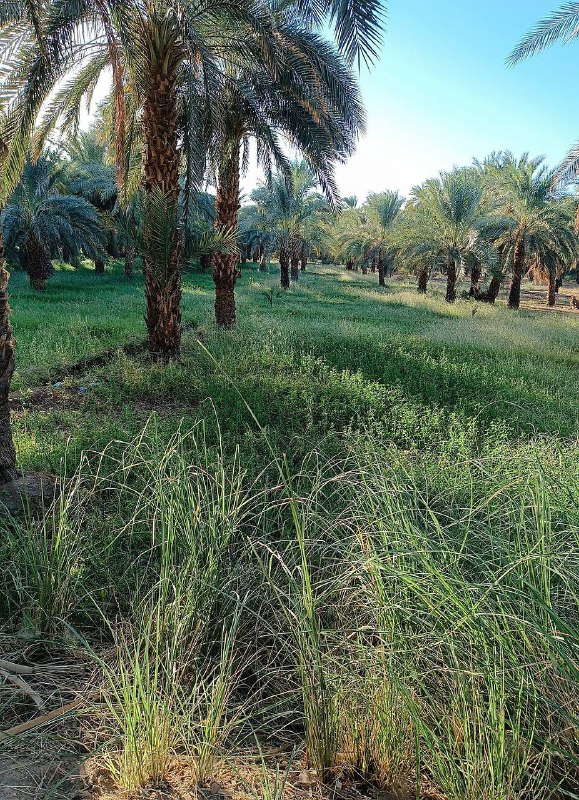
الوصف بالفصحى: حديقة خضراء فيها نخيل والنخلات قائمة في وسط العشب
الوصف بالعامية السودانية: جنينة خدرا فيها نخيل والنخلات واقفات في نص النجيلة
التصنيف: Agriculture & Livestock